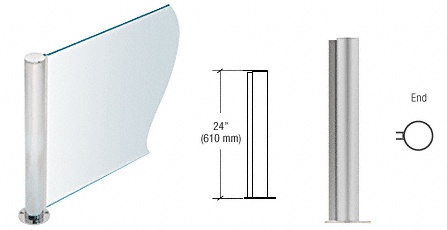
CRL 24" Round PP08 Elegant Series Counter/Partition End Post
Stock Model PP08 Posts, RED-E to Ship 1-1/2" (38 mm) Round Stainless Steel Posts With Full Length Channels for 1/4" (6 mm) Glass Standard Heights of 12", 18", and 24" (305, 457, and 610 mm) with Flat Top Cap and Welded Base Plate Six Standard Configurations - End, Center, Corner, 3-Way, 4-Way, and 135 Degrees Use Monolithic Tempered Glass CRL Elegant Series Glass Partition and Divider Posts are constructed with 1-1/2" (38 mm) Stainless Steel Tubing. 1/4" (6 mm) glass can be attached to the full length U-Channels with Cat. No. 33SC Clear Silicone, which meets CRL Standards. Model PP08 Posts are available off the shelf in three stock sizes and two finishes. You can install them in wood, marble or vitreous counter tops using the Welded Base Plate and the supplied screws. Kit Contains: 1 - Post 1 - Welded Base Plate 1 - Top Cap 1 - U-Channel and Installation Screws. These Model PP08 Posts are stock sizes and ready-to-ship to you. If you require Custom Posts we can fabricate these to ship from Los Angeles, California within three to five working days. Also, for Do-it-Yourselfers we offer component parts ready-to-ship so you can fabricate complete units in your own shop. Round posts measure 1-1/2" (38 mm) in diameter; Welded base plates measure 3" (76.2 mm) in diameter. 1/4" (6 mm) glazing channels measure full length, and rise 1/2" (12.7 mm) from the post surface. Product Warning: Elegant Series Posts can also be custom made to your exact requirements. Polished Brass only stocked in 12" (305 mm) size.
Brand: CRL
Category: Hardware > Fencing & Barriers > Safety & Crowd Control Barriers